Lateef Crowder dos Santos

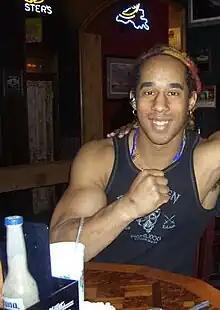

Lateef Crowder dos Santos (born November 23, 1977) is a Brazilian American actor, martial artist, and stuntman. As a member of the ZeroGravity stunt team since 2000, he has been featured in multiple internet short videos and demo reels, such as "Inmate 451". An experienced capoeira practitioner, he started training in martial arts when he was 6 years old.